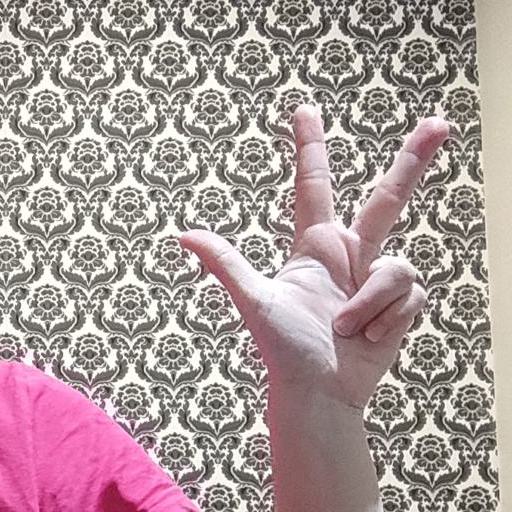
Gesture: three2